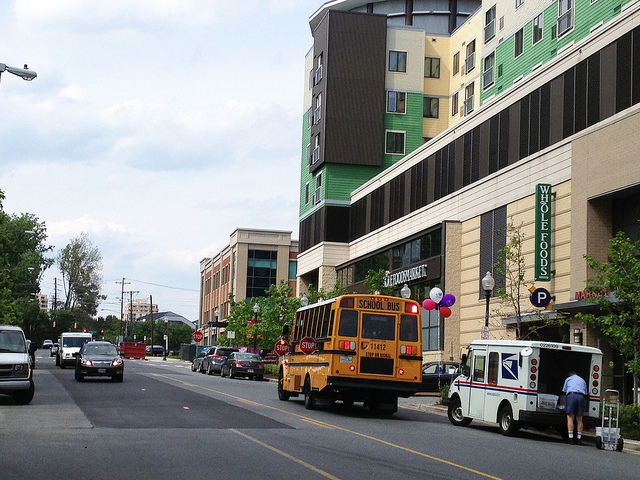
a mail truck a yellow bus some buildings and cars

A street with a bus going down it and a mail truck

The school bus is traveling down the city street.

Cars and a school bus travelling on a street and a postal service truck parked on it.